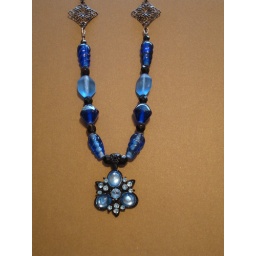
A black and blue flower charm accented by vintage blue glass beads and gunmetal filigree